List of Once Upon a Time characters

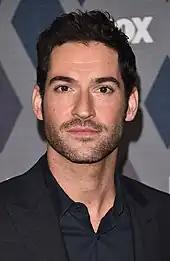
Tom Ellis

Killian Jones/Hook (seasons 2–7), portrayed by Colin O'Donoghue and Oliver Bell, is the son of Brennan Jones, brother to Liam Jones, half brother to Liam, husband of Emma Swan, step-father of Henry Mills, and father of Hope Jones. Abandoned as a child, Killian and his brother end up with the navy, working for a king. However, after his brother's death, he chooses to rebel against the king and becomes a pirate. After falling in love with and stealing Rumplestiltskin's wife Milah, he loses his hand, earning the name "Hook.” Vowing vengeance against Rumplestiltskin, he spends two centuries in the Neverland andafter the Dark Curse was brokenhe travels to Storybrooke with Cora. His vengeance is long forgotten after he falls in love with Emma Swan. They two eventually get married and have a daughter, Hope. During Regina's coronation after the merger of the realms, Hook, Emma, and Hope arrives late but are happily greeted by Regina.